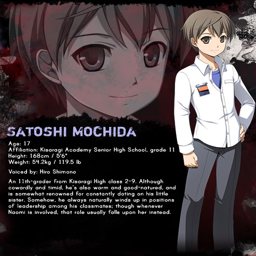
due for release ... person